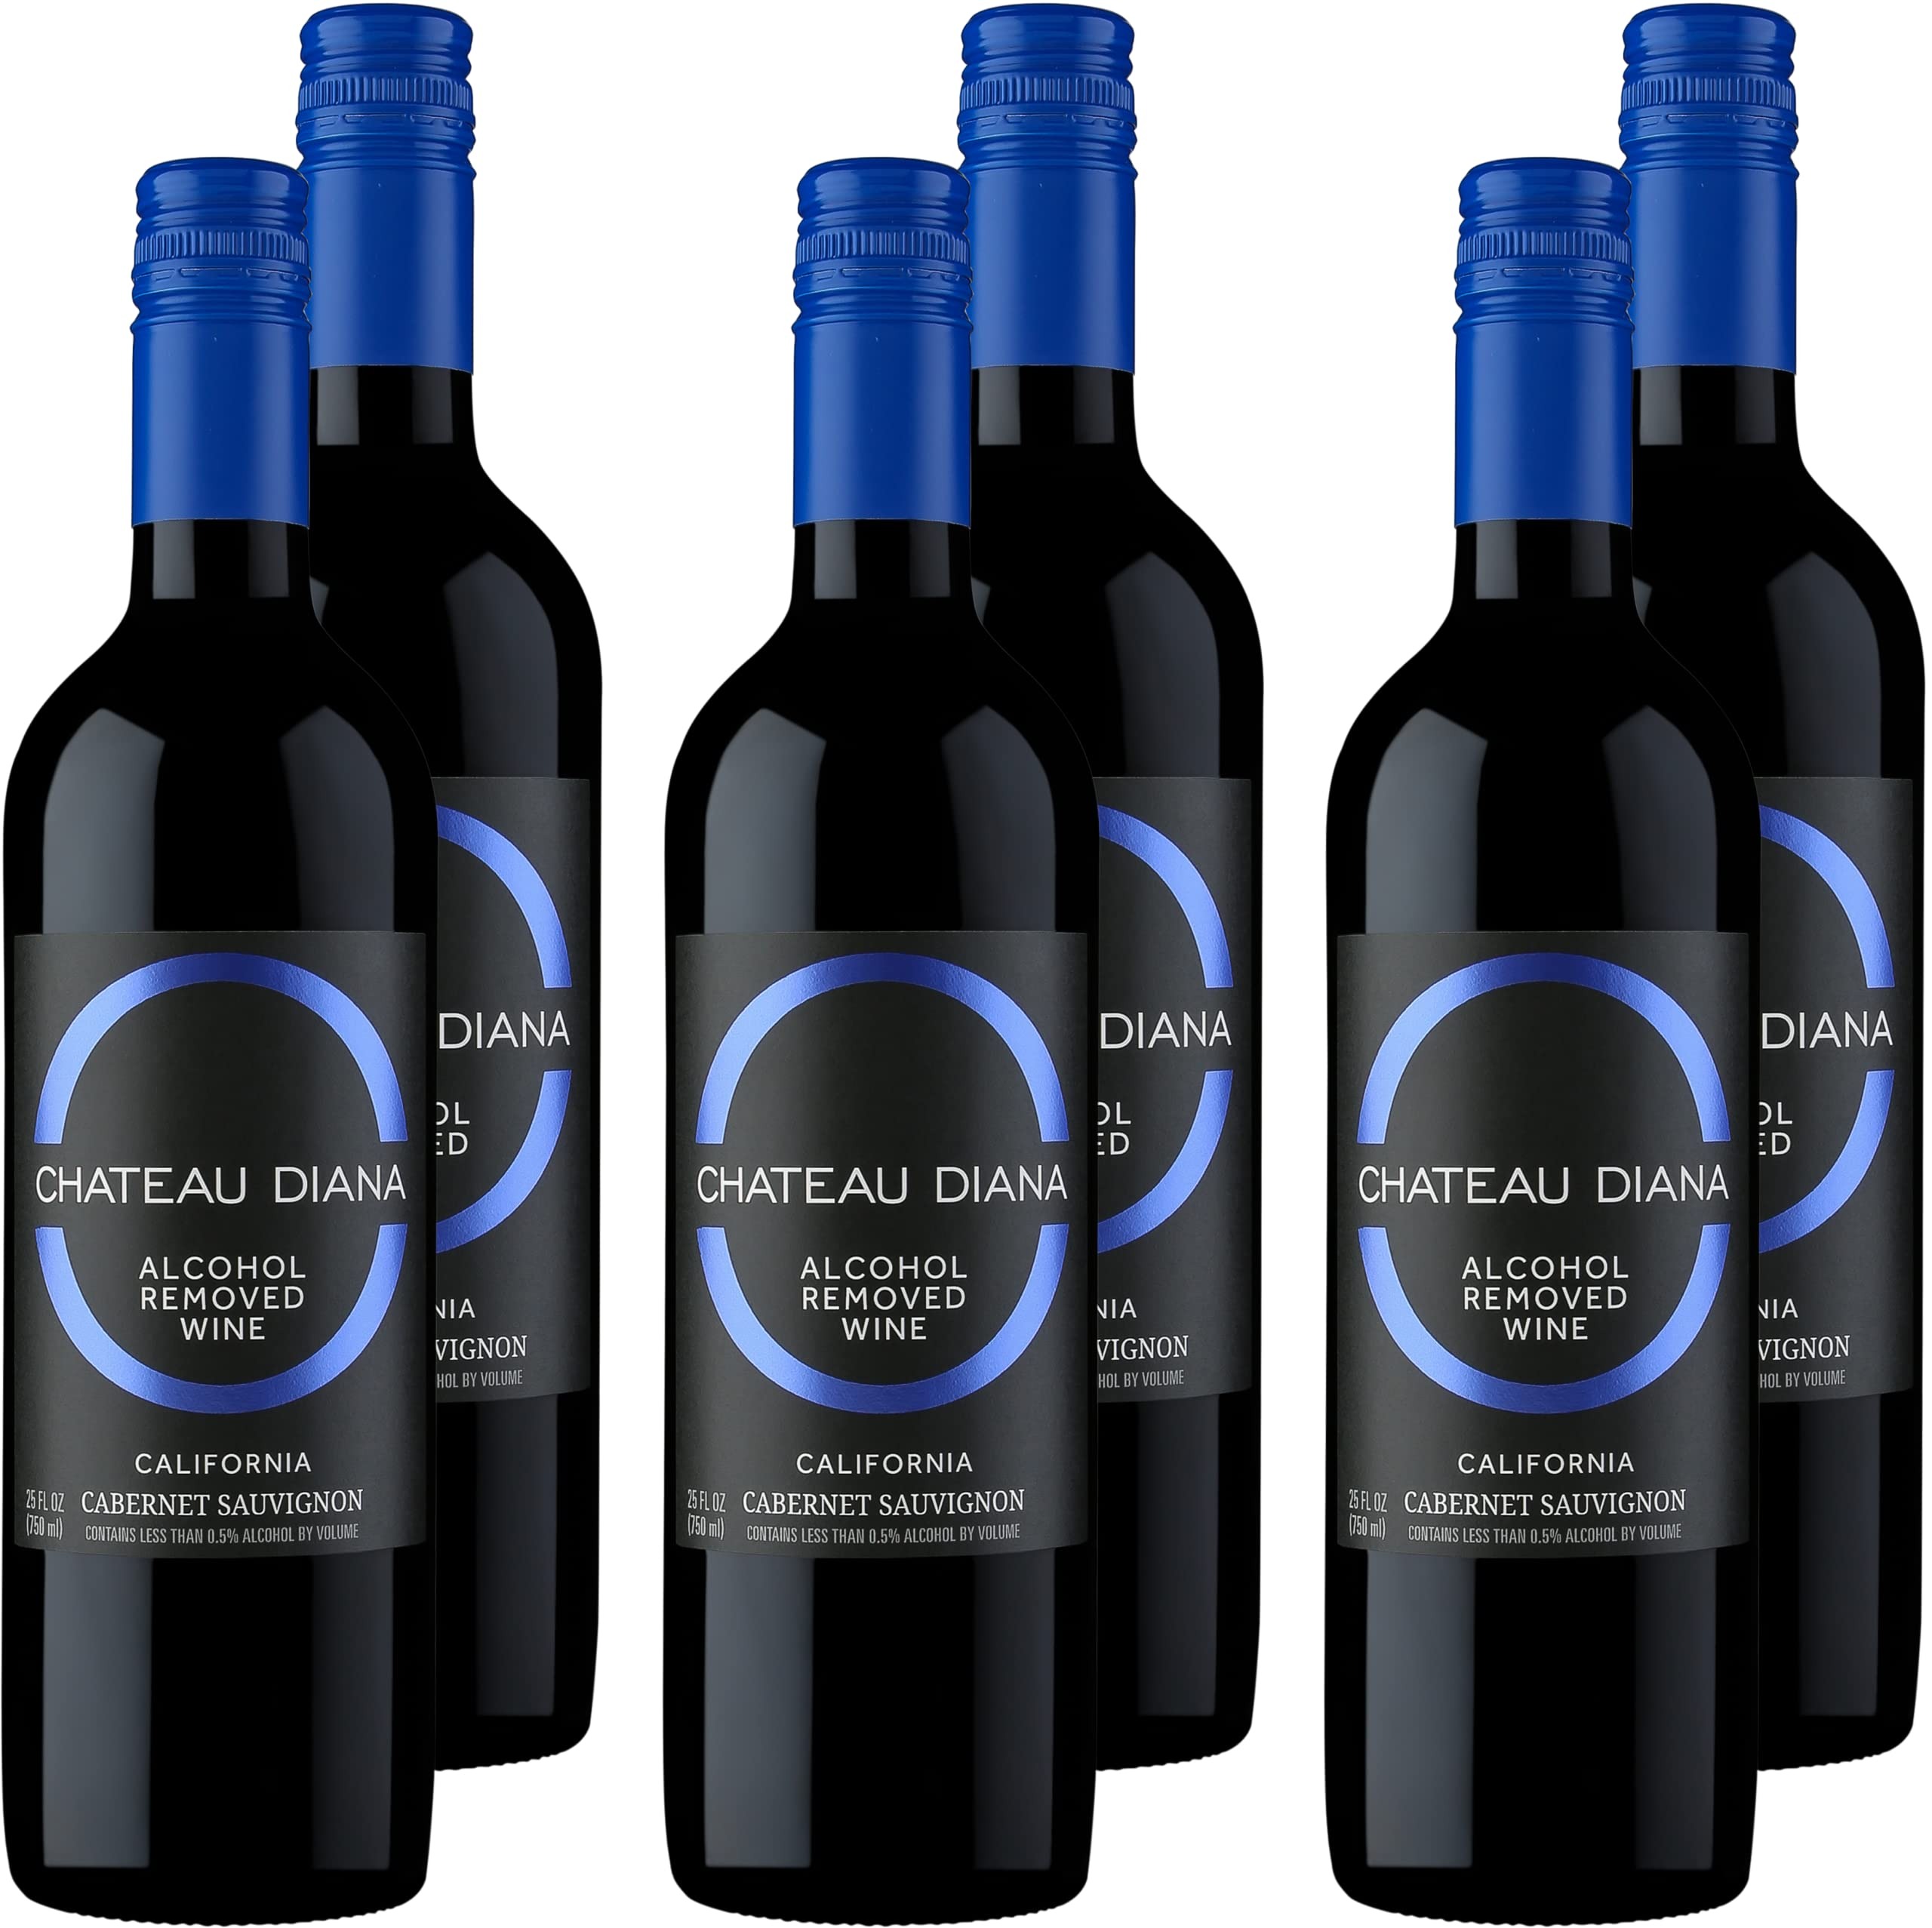
Item Name: Chateau Diana Zero Alcohol Removed California Cabernet Sauvignon (12x 750 ml.)
Bullet Point: Delicious, fruity Cabernet Sauvignon wine with the alcohol removed. Sober Curious? Ready for Dry January!
Product Description: Our most popular alcohol-removed wine! Chateau Diana Zero keeps all the fun and festivity of fresh fruity wines, without the alcohol. 100 calories per serving! Tasting Notes: The aromas of fresh red fruit are enticing from the glass. There's a balance of fruity sweetness and bright acidity that makes it easy to sip alone or pair with dinner. The texture fun and light, with a pleasant sweetness throughout. Food Pairings: The Chateau Diana Cabernet Sauvignon Zero makes meal pairing easy. We like it with a grilled portabello mushroom or a cheeseburger. Tech Notes: 100% Non-Vintage 100% California ALC: 0.49% or less
Value: 25.3605
Unit: Fl Oz

Price: 151.88